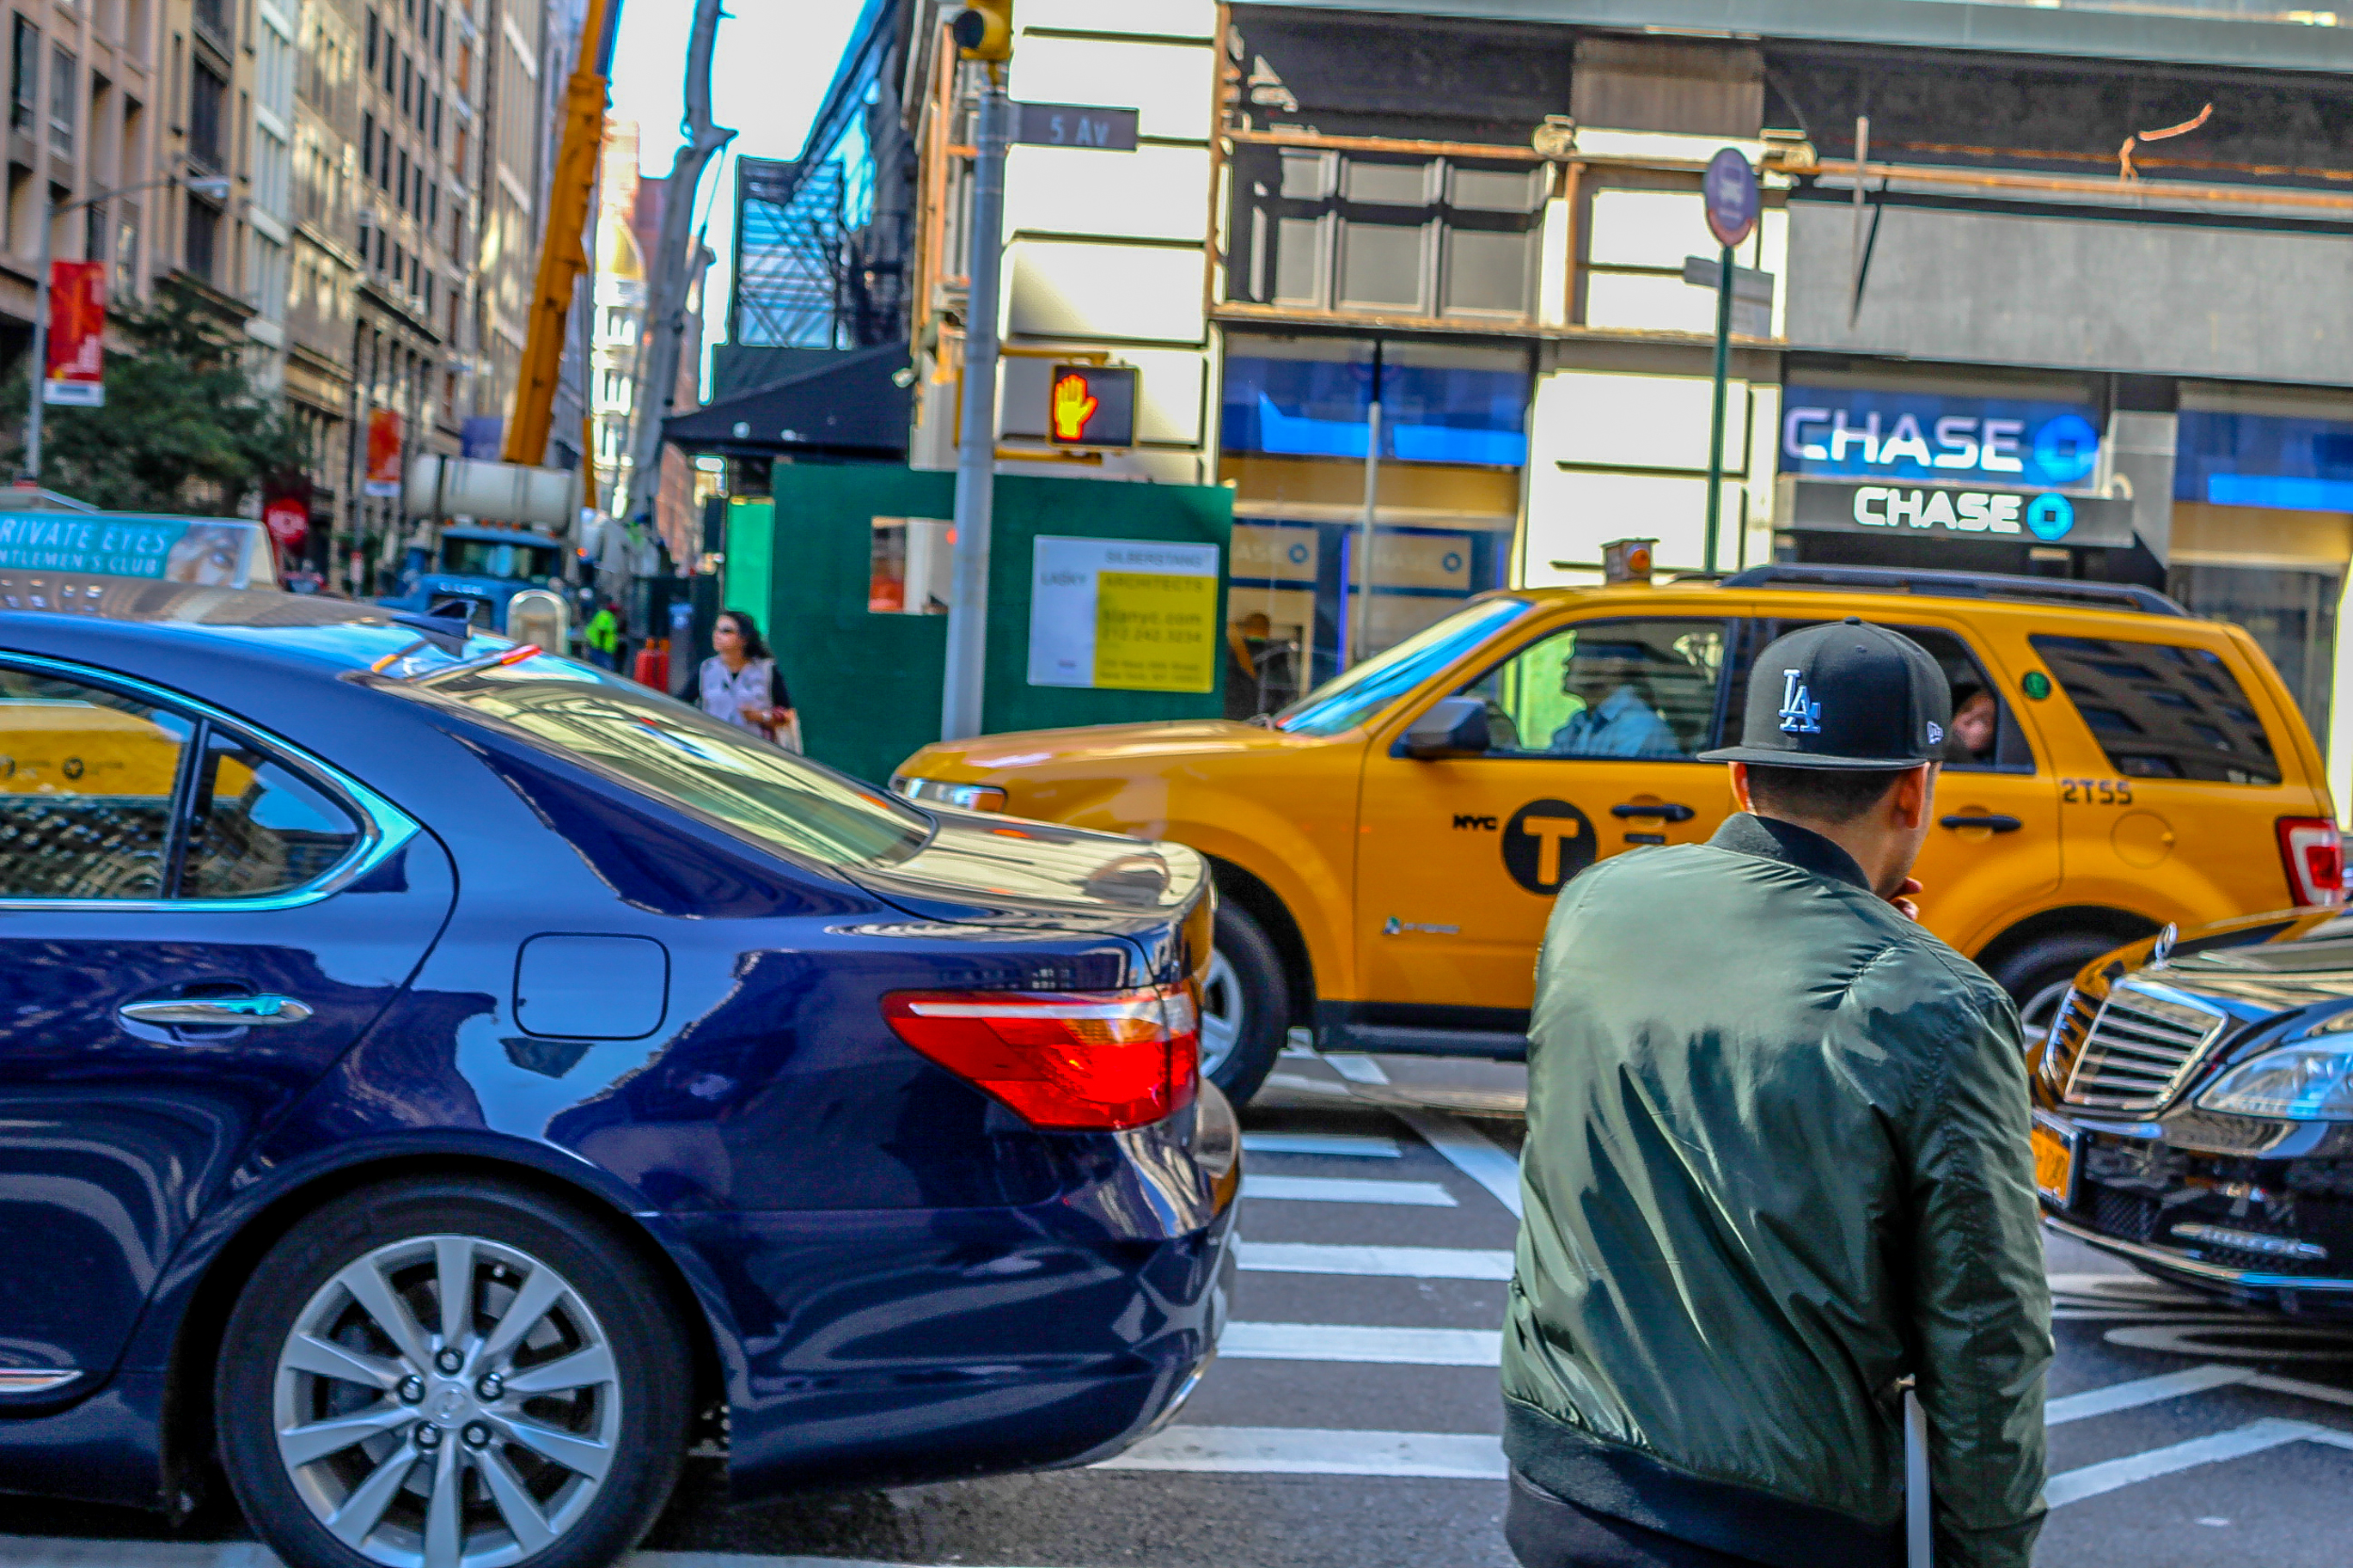
man, walking, person, traffic, street, car, wheel, crossing, city, taxi, vehicle, crosswalk, cars, sedan, auto show, land vehicle, automobile make, compact car, automotive design, luxury vehicle, executive car, sports sedan, cross walk